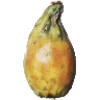
Label: cactus_fruit